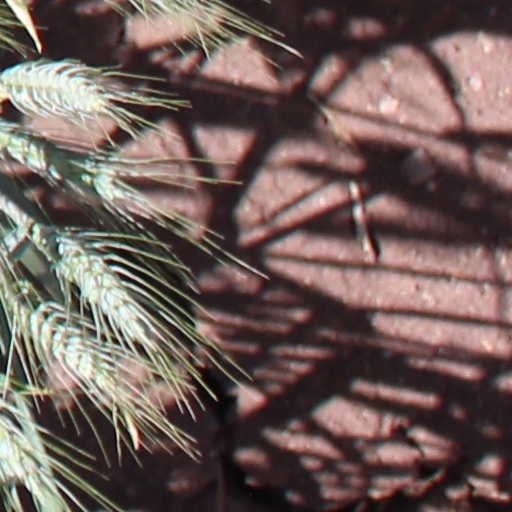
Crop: wheat